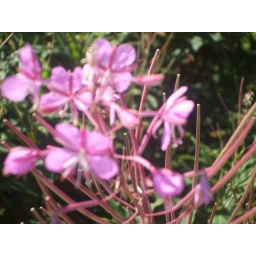
some pink plant I saw in Newfoundland